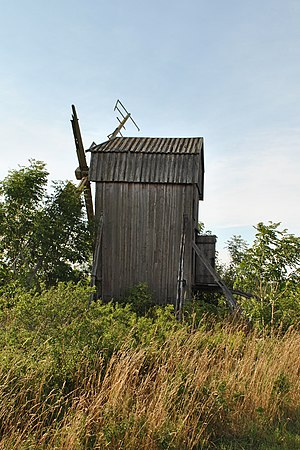
Kalundborg / Historie / Møllebakken
Stubmølle, Øland.
Kalundborg er en gammel købstad på Nordvestsjælland inderst i Kalundborg Fjord, hvor halvøerne Røsnæs og Asnæs mødes. Byen har 16.295 indbyggere og ligger i Kalundborg Kommune i Region Sjælland. Kalundborg-jysk er en lokal dialekt.